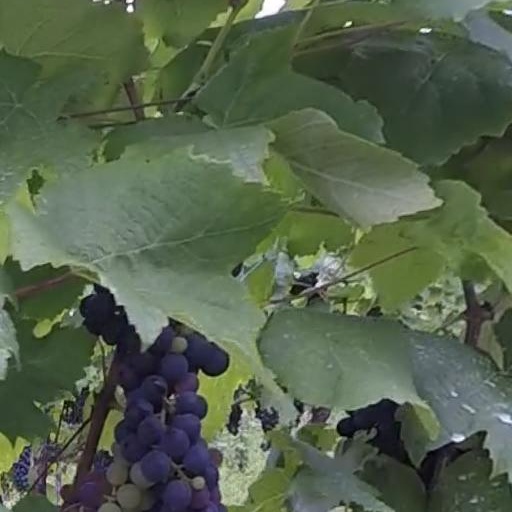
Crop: grape